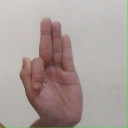
अक्षर: फ